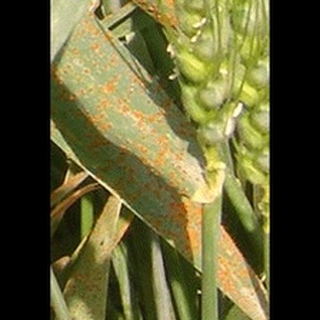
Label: wheat_brown_rust